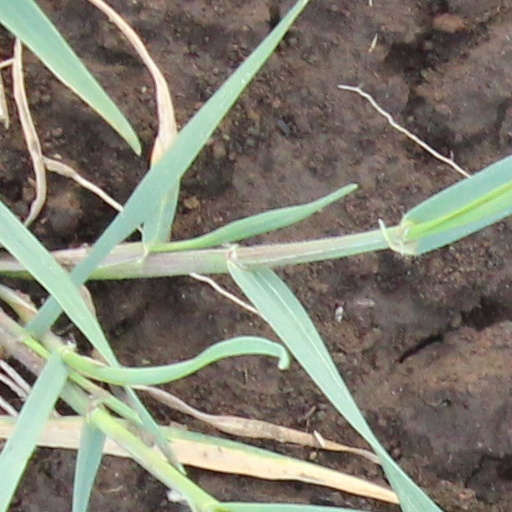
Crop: wheat